Torra di Galeria

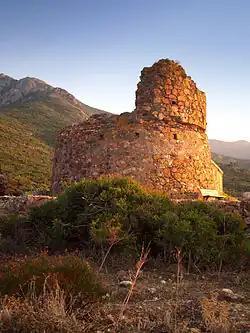

The Tower of Galeria or Calcinaggia or Calcinaghja is a ruined Genoese tower located in the commune of Galéria (Haute-Corse) on the west coast of the French island of Corsica. The tower sits on the south side of the estuary of the River Fangu.